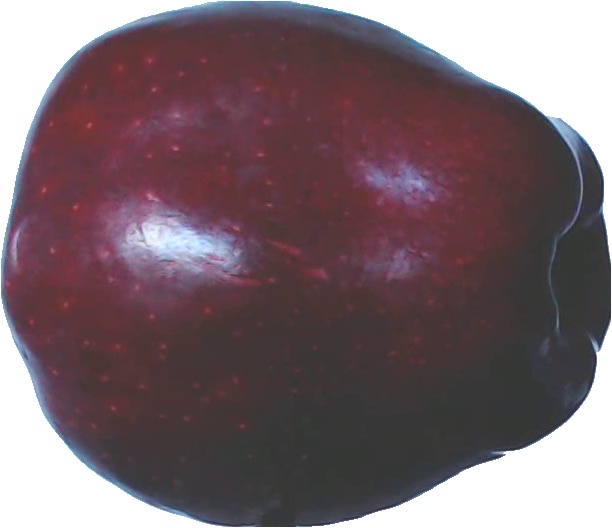
Label: apple_red_delicios_1